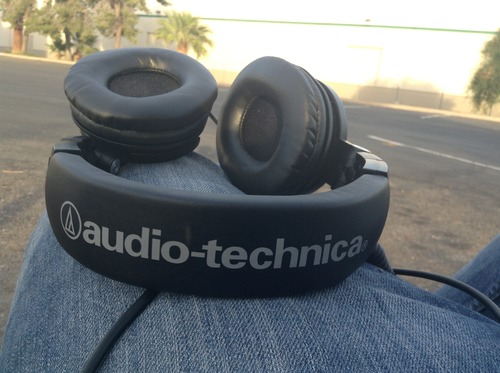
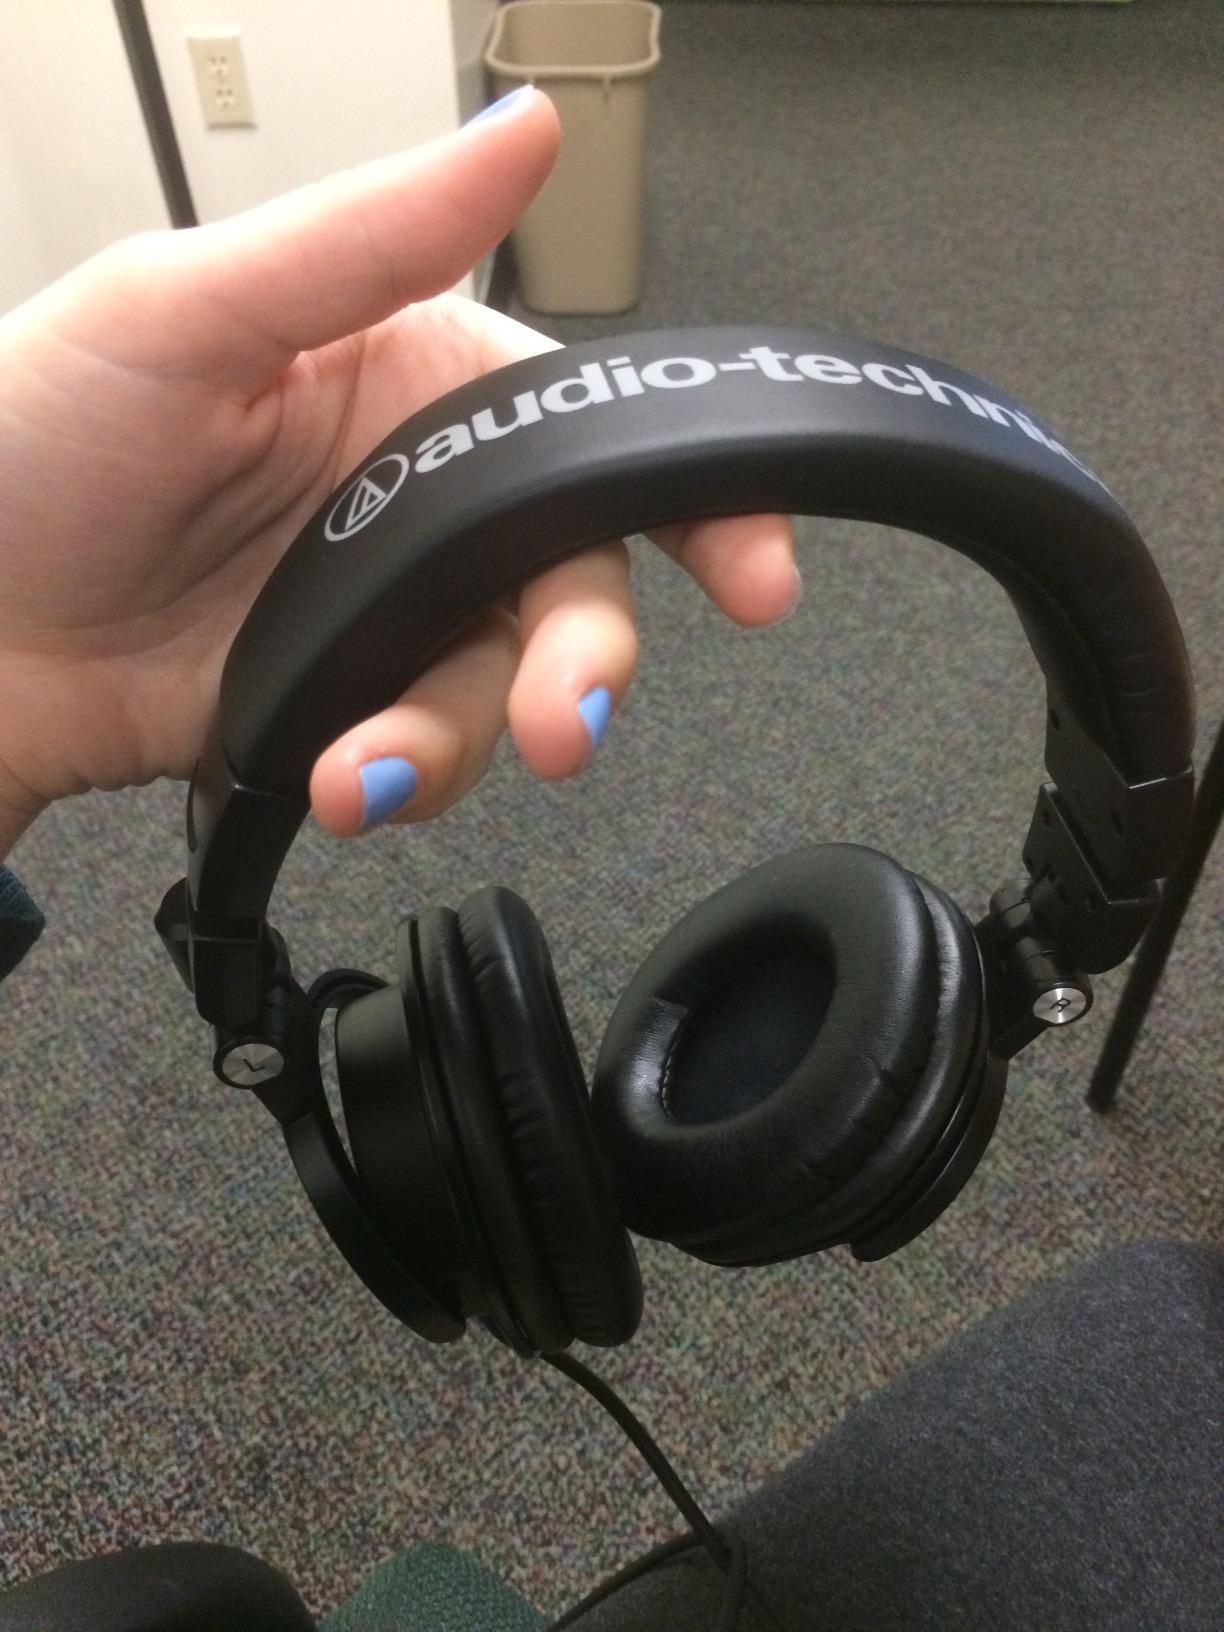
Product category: headphones
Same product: no